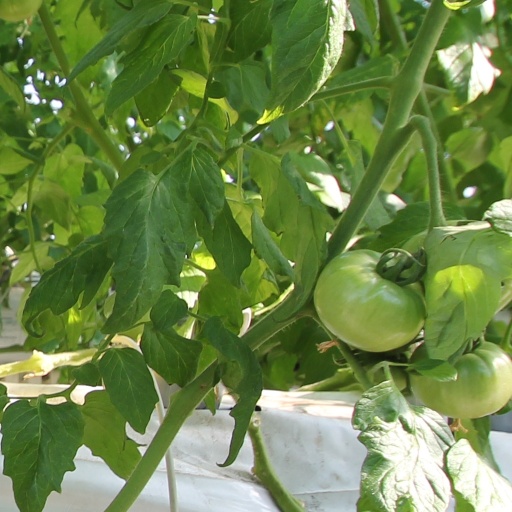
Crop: tomato